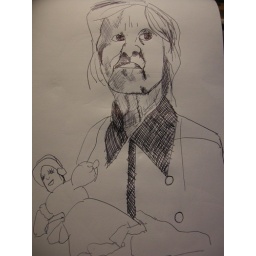
pen on paper in my russian sketch book